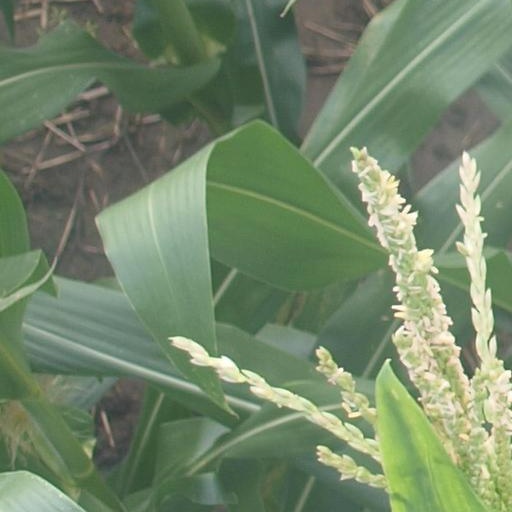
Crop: maize; corn